Climate change in Virginia

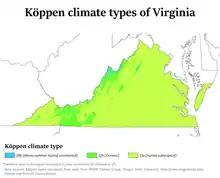
Köppen climate types in Virginia

Climate change in Virginia encompasses the effects of climate change, attributed to man-made increases in atmospheric carbon dioxide, in the U.S. state of Virginia.